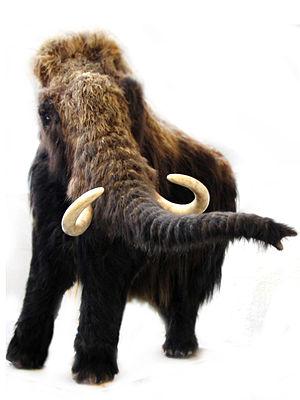
Le Mammouth laineux est une espèce éteinte de la famille des éléphantidés qui a vécu durant le Pléistocène et, pour ses derniers représentants, au cours de l'Holocène il y a seulement 4 000 ans. Le genre Mammuthus était apparu avec Mammuthus subplanifrons au début du Pliocène.